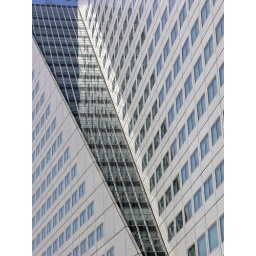
Willemswerf office building in Rotterdam